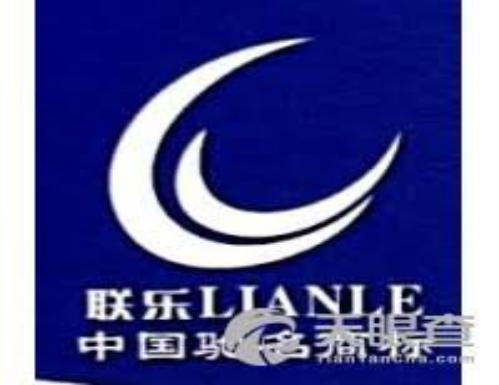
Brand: lianle
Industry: Necessities